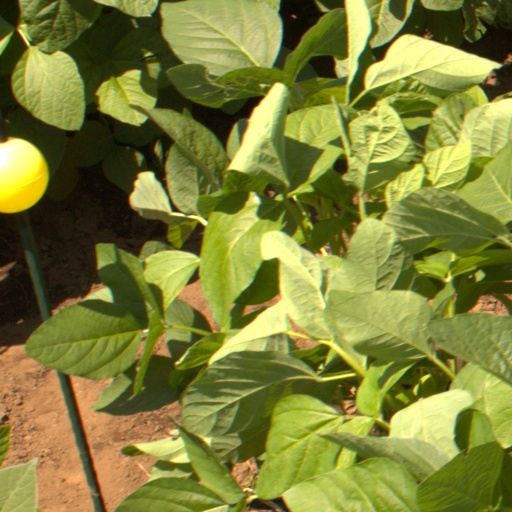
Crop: soybean